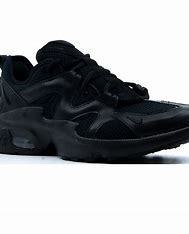
Brand: Nike
Model: Air Max Graviton